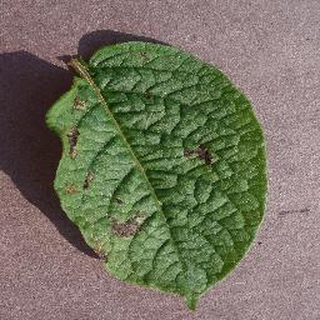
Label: potato_late_blight